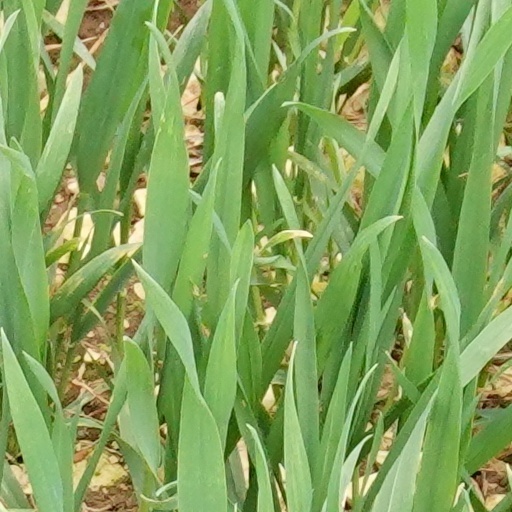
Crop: wheat